Deir ez-Zor Military Council

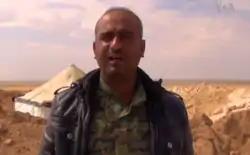
Rashid Abu Khawla, also known as Ahmad Abu Khawla, served as general commander of the Deir ez-Zor Military Council until his arrest by the SDF in 2023

Clashes broke out between the SDF and the Deir ez-Zor Military Council in August 2023, with local tribes within the military council declaring control over six villages along the Euphrates river upon SDF withdrawal on 29 August. The Deir ez-Zor Military Council began clashes with the SDF after the military council's commander, Abu Khawla, was arrested by the SDF who accused him of corruption and unlawful activity, and lasted until September. Abu Khawla was replaced by Turki Al-Dhari, also known as Abu Laith Khasham. The military council's organisation and leadership was restructured in October 2024 and a new commander, Ayed al-Turki al-Khabil, also known as Abu Ali Fuladh, was installed.